Giovanni Belzoni

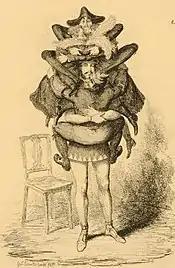
Portrait of Belzoni as a strongman

In 1803 he fled to England to avoid being sent to jail. There he married an Englishwoman, Sarah Banne. Belzoni was a tall man at tall (one source says that his wife was of equally generous build, but all other accounts of her describe her as being of normal build) and they both joined a travelling circus. They were for some time compelled to subsist by performing exhibitions of feats of strength and agility as a strongman at fairs and on the streets of London. In 1804 he appears engaged at the circus at Astley's Amphitheatre at a variety of performances. Belzoni had an interest in phantasmagoria and experimented with the use of magic lanterns in his shows.